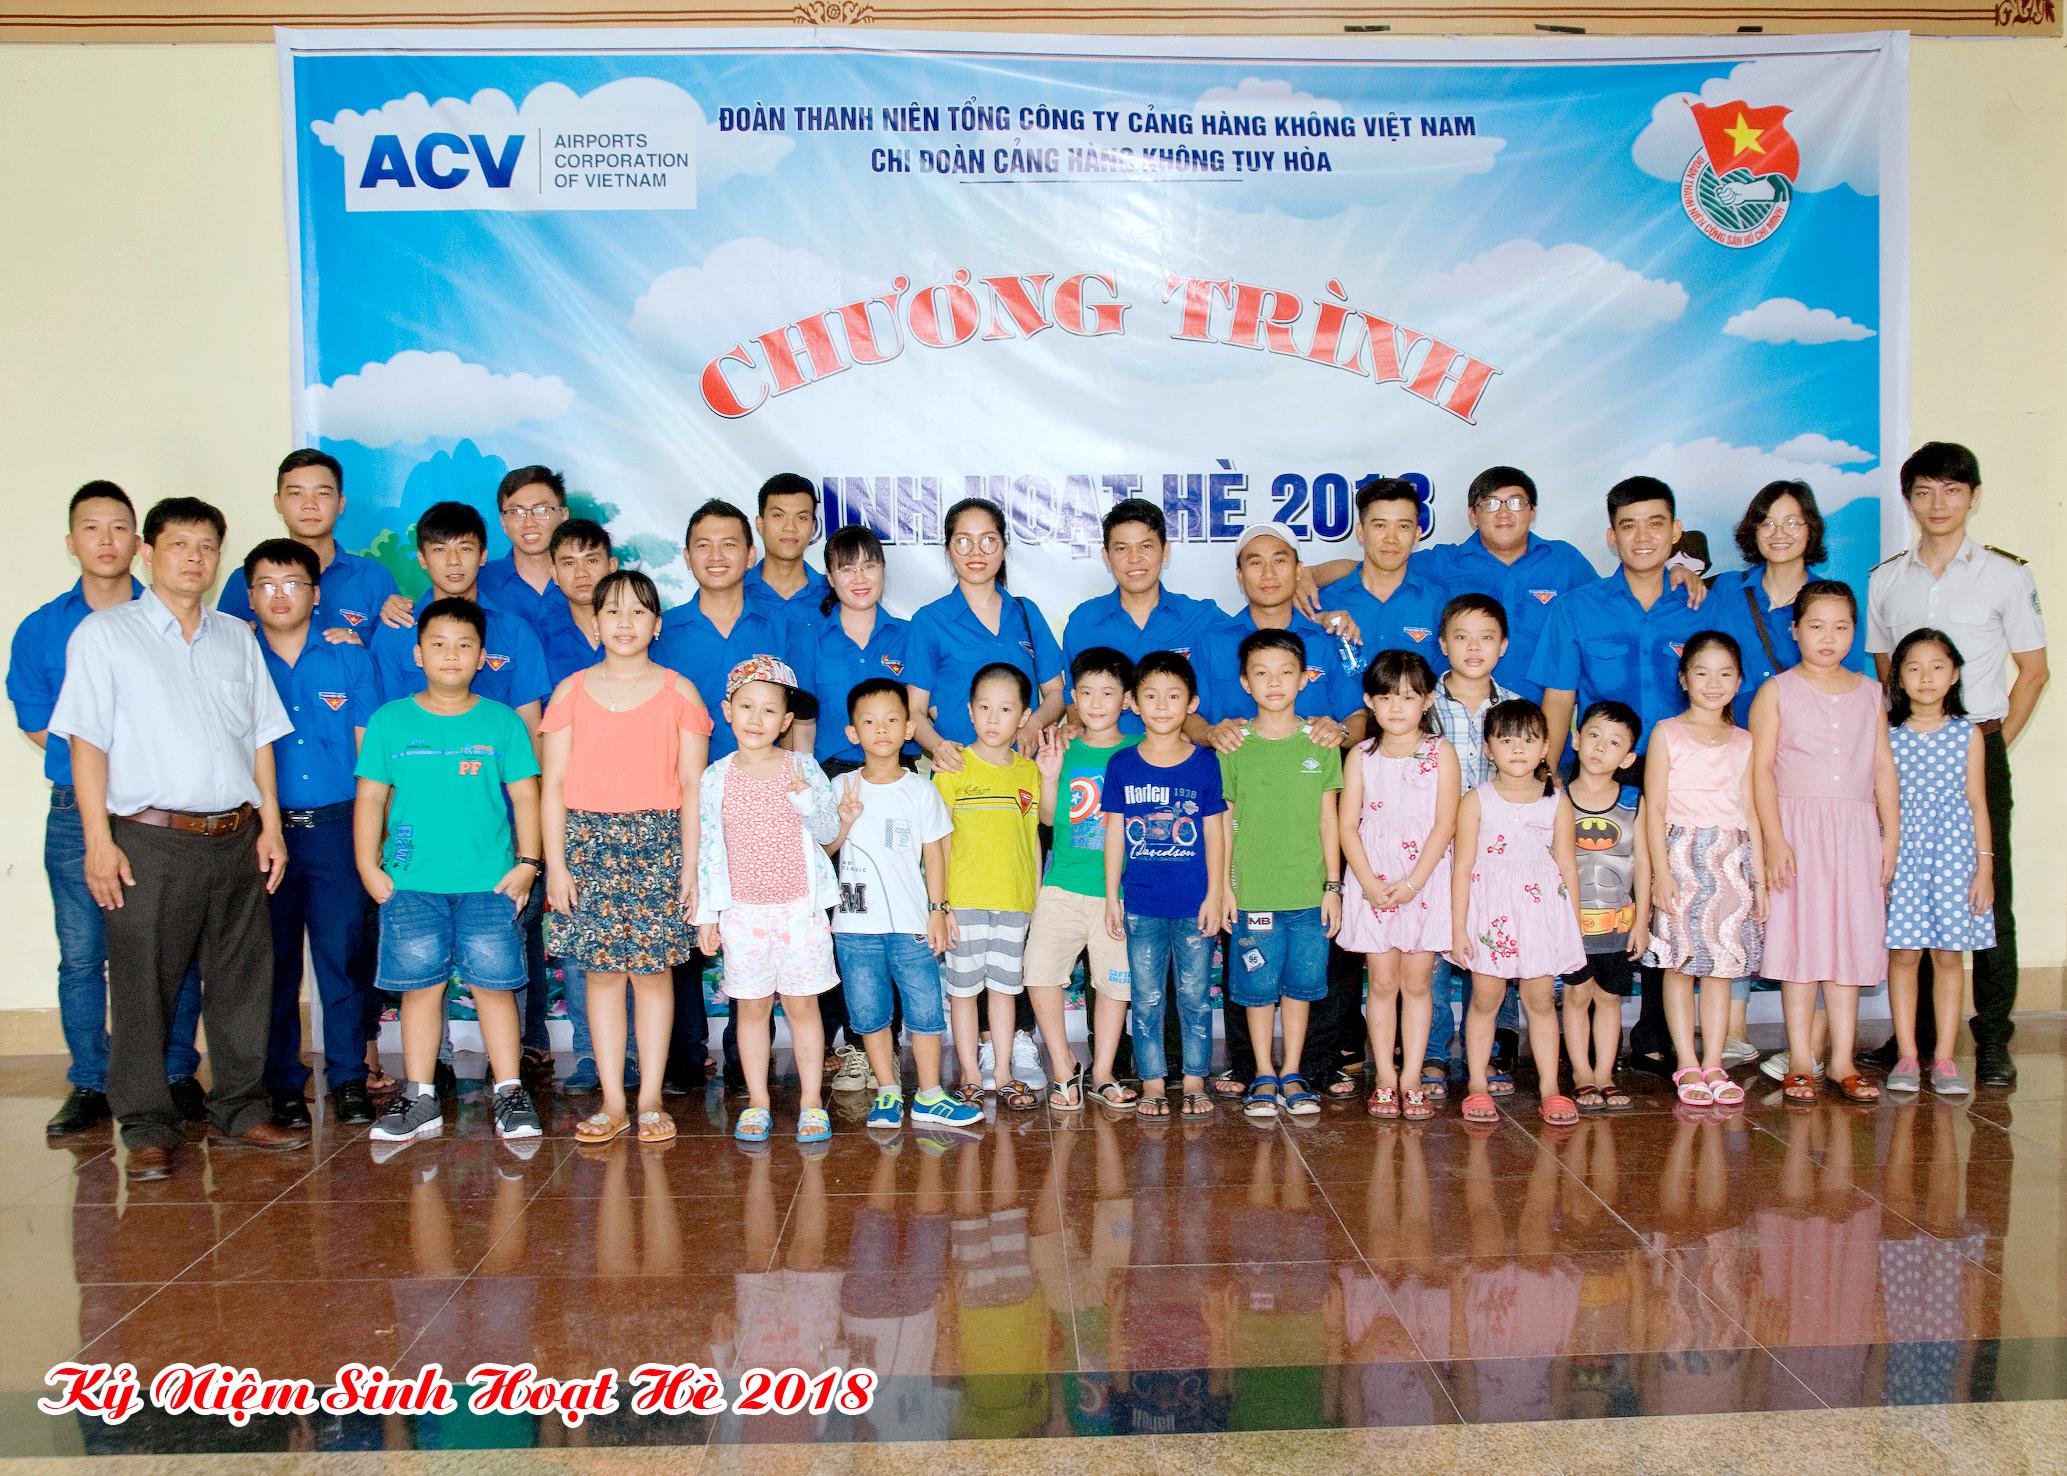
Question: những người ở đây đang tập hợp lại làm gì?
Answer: những người ở đây đang tập hợp lại để chụp hình tập thể